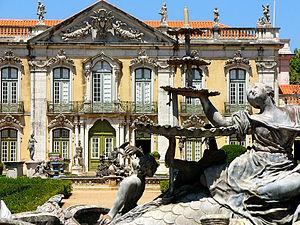
L'architecture du Portugal est l'architecture qui a existé et qui se pratique sur le territoire du Portugal, c'est-à-dire bien avant la fondation du Portugal en tant que pays au XIIᵉ siècle. Le terme s'étend aussi à des bâtiments créés sous l'influence de la culture portugaise ou par des architectes portugais du temps de l'Empire portugais.
La convention de Cintra fut un accord signé le 30 août 1808 pendant la Guerre d'indépendance espagnole. Par cet accord, les Français vaincus furent autorisés à évacuer leurs troupes du Portugal sans autre conflit. La convention fut signée au palais de Queluz, à Queluz-Sintra, en Estramadure.
Sintra est une ville et un municipio portugais située à 25 km au nord-ouest de Lisbonne dans le district de Lisbonne. L’harmonie parfaite entre la nature et le patrimoine de la ville a conduit l’UNESCO à classer la ville au Patrimoine Culturel de l’Humanité, dans la catégorie « Paysage culturel », en 1995.